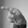
ASL letter: P